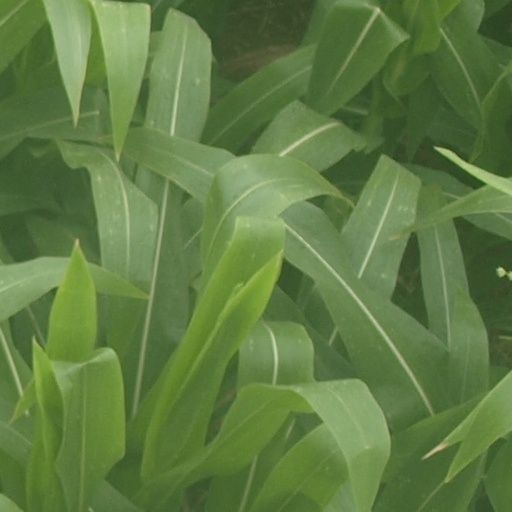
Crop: maize; corn